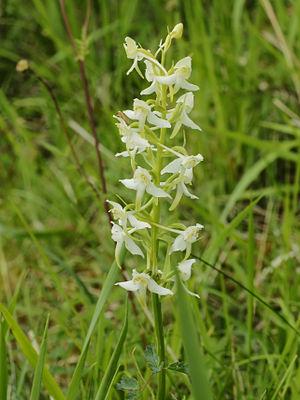
Une orchidée, la platanthère à fleurs vertes (Platanthera chlorantha )